Murder of Joseph Augustus Zarelli

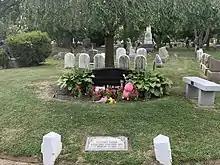
Zarelli's grave at Ivy Hill Cemetery in August 2022

Joseph Augustus Zarelli was originally buried in a potter's field. In 1998, he was reburied at Ivy Hill Cemetery in the Cedarbrook section of Philadelphia, which donated a large plot. The coffin, headstone, and funeral service were donated by the son of the man who buried the boy in 1957. There was significant public attendance and media coverage at the reburial. City residents keep the grave decorated with flowers and toys.